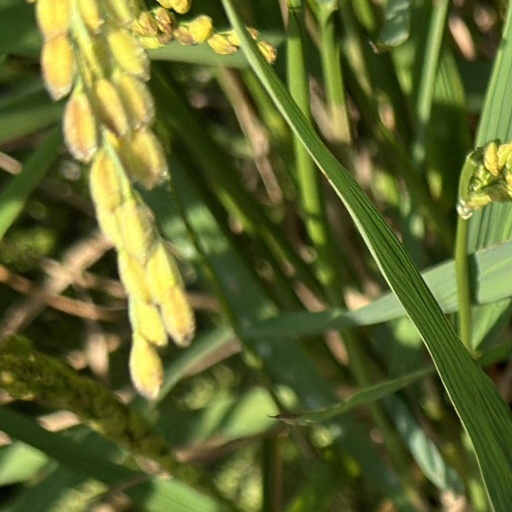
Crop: rice